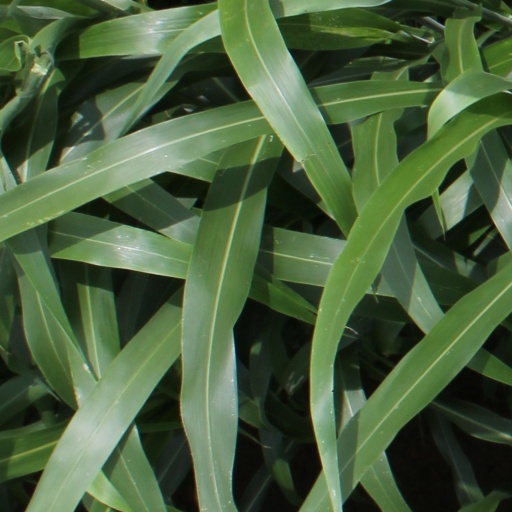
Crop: sorghum